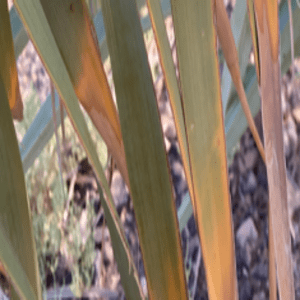
Label: Magnesium Deficiency